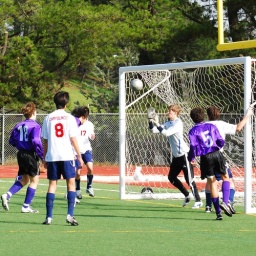
Goal #2 -- goalie cleared corner kick into the penalty box, purple #8 (hidden by white #8) heads ball